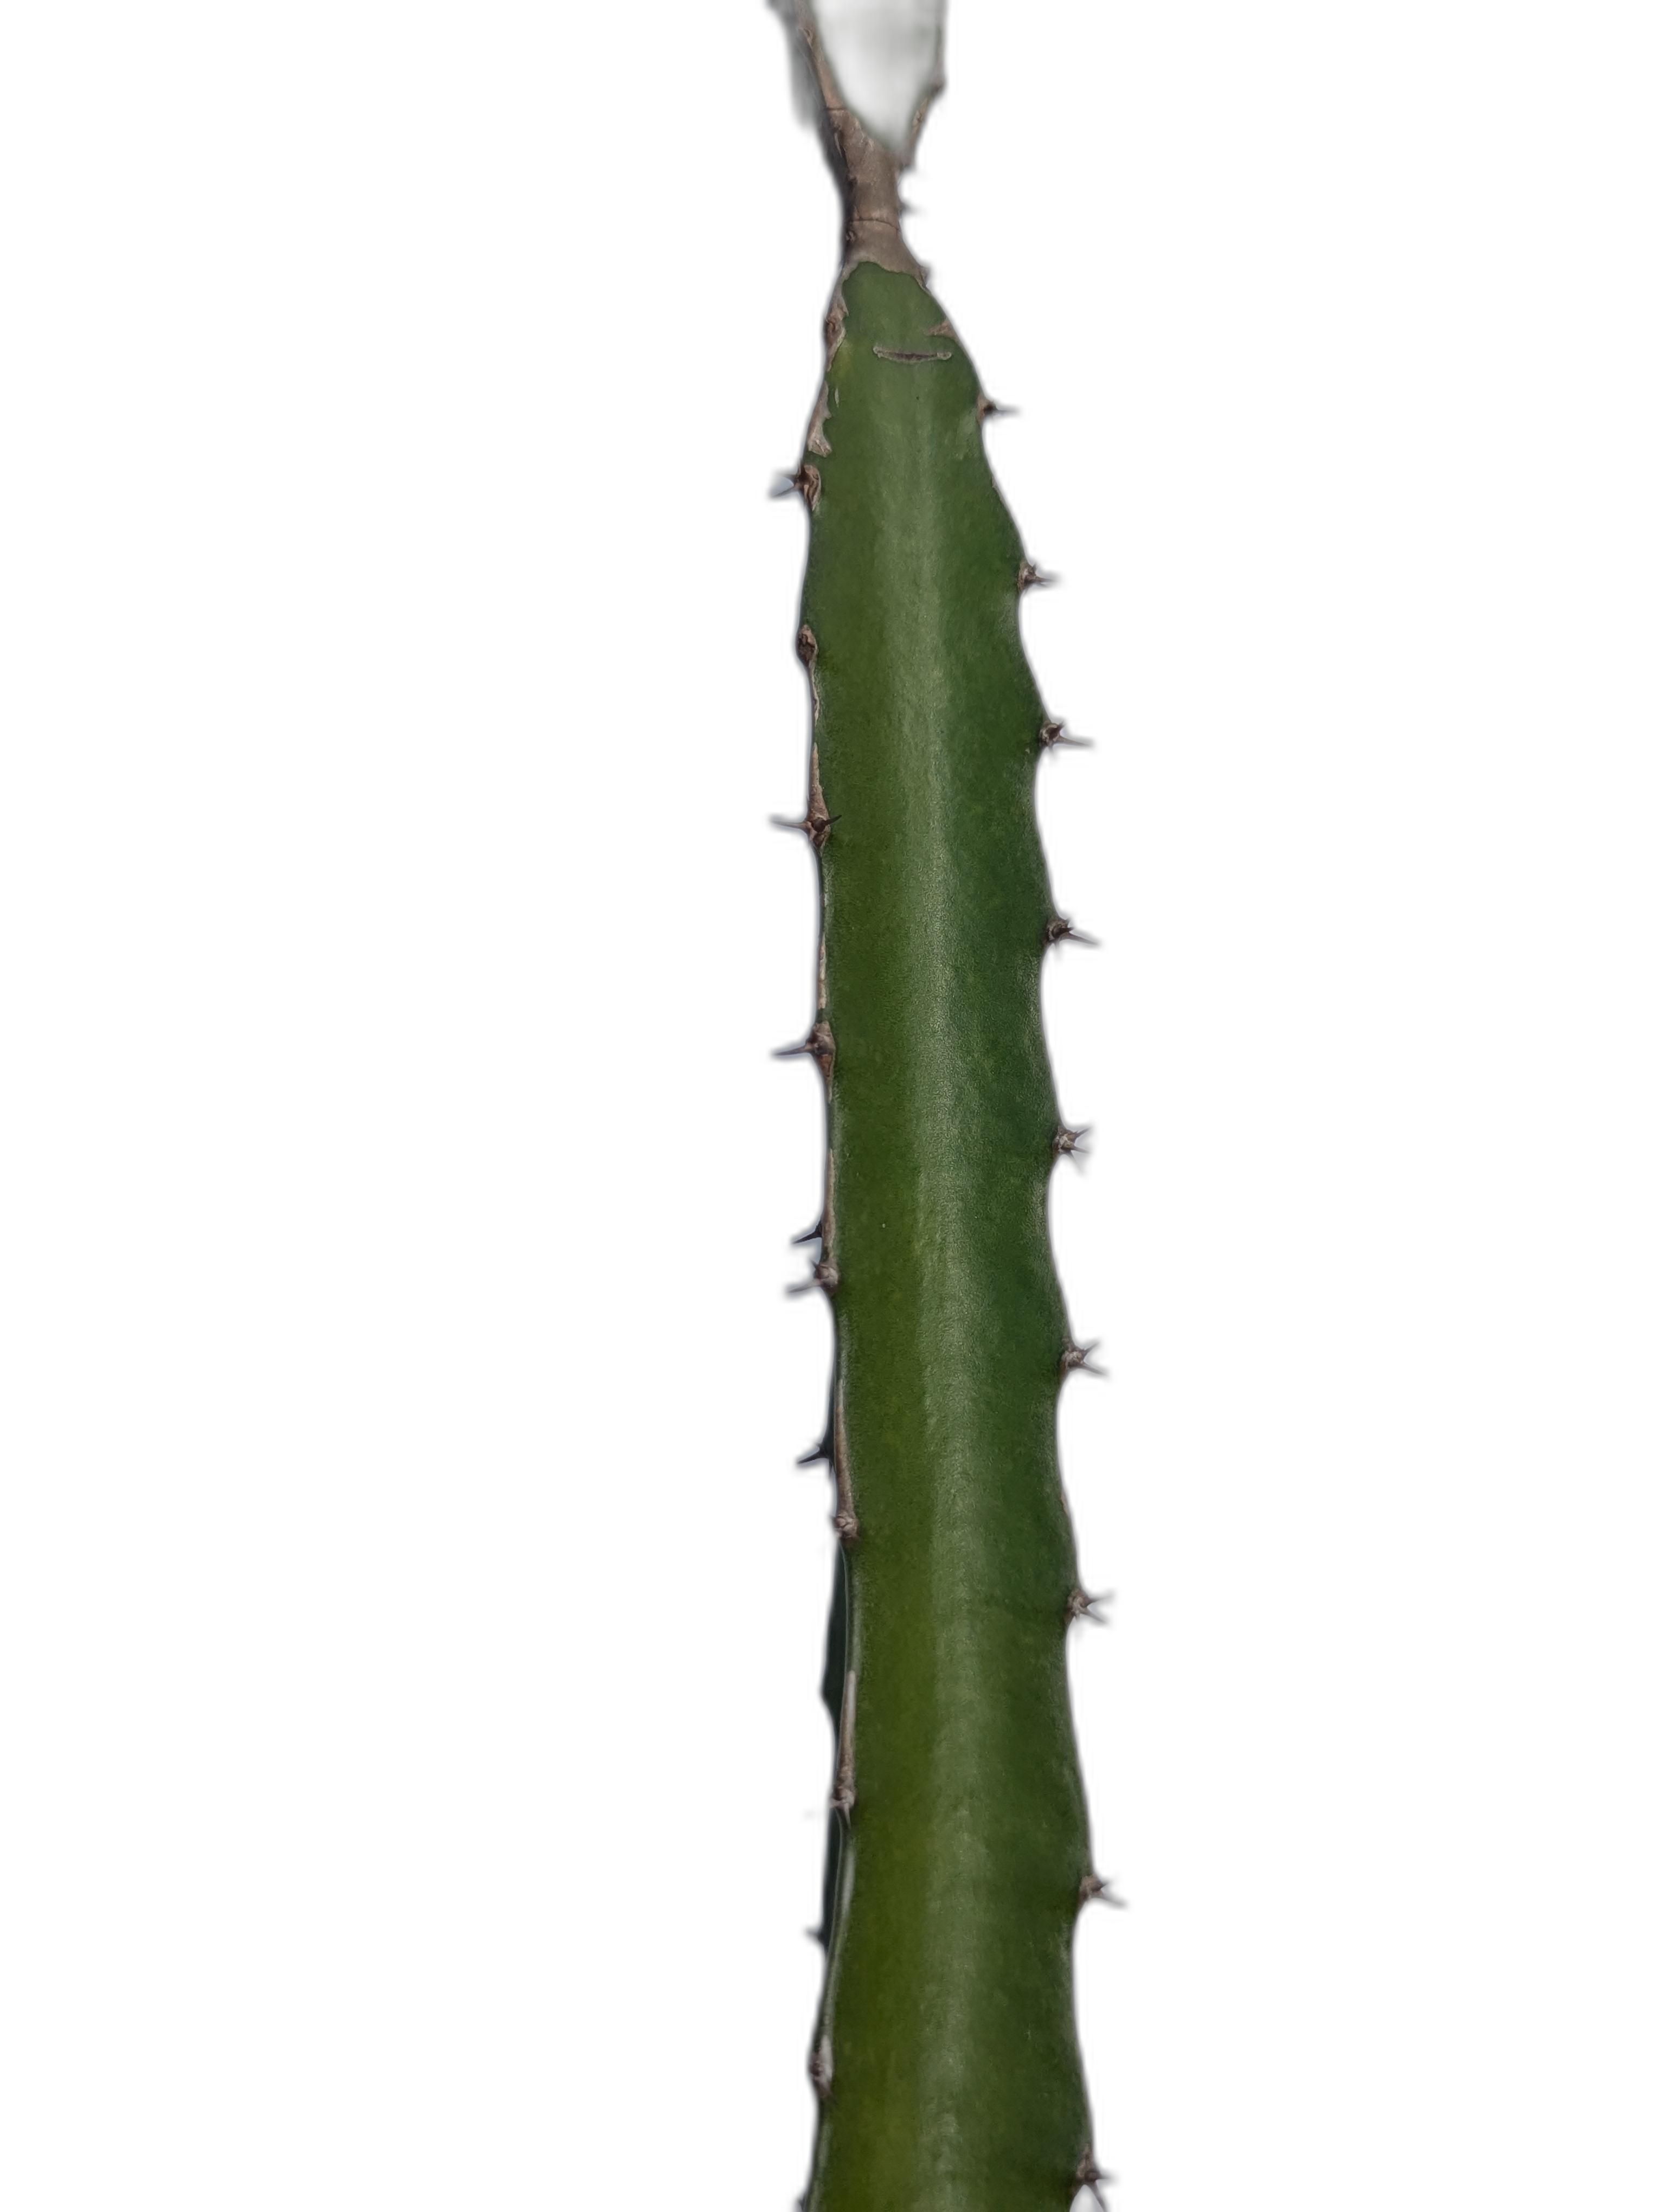
Label: Good leaf